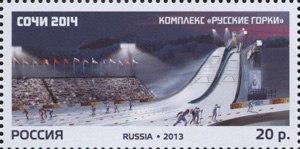
RusSki Gorki est le nom du site sur lequel se trouvent les tremplins de saut à ski à côté de Krasnaïa Poliana, en Russie.